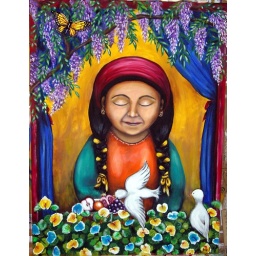
girl in window